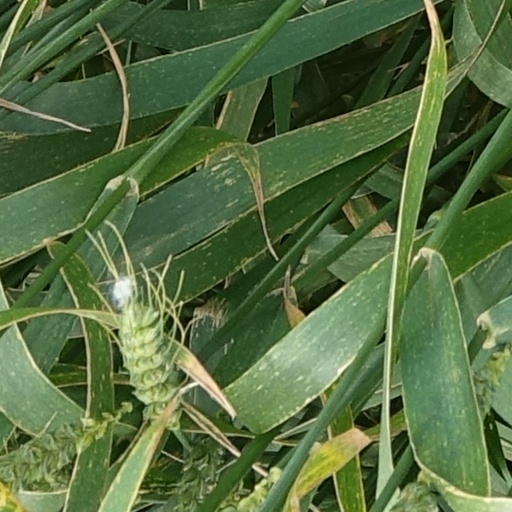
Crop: wheat